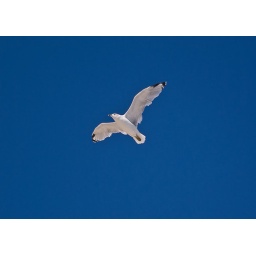
Seagull against a blue sky